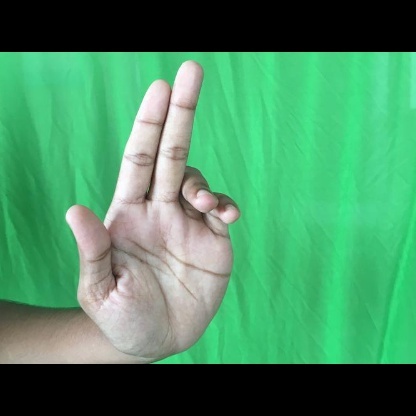
Mudra: Ardhapathaka